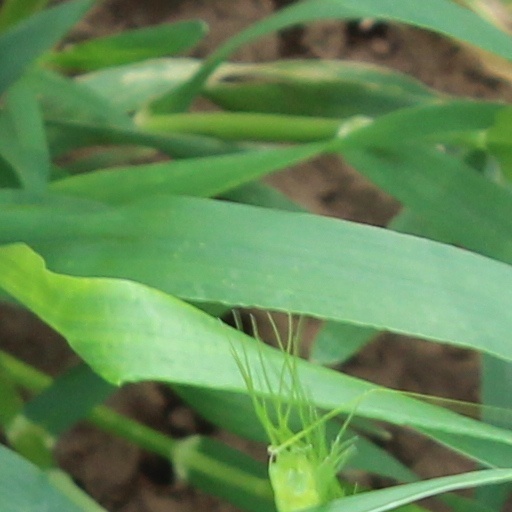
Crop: wheat